Codex Vaticanus

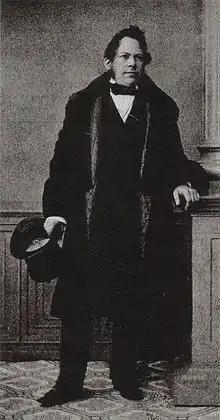
In 1843 Tischendorf was permitted to make a facsimile of a few verses.

The manuscript is believed to have been housed in Caesarea in the 6th century, together with Codex Sinaiticus, as they have the same unique division of chapters in Acts. It came to Italy, probably from Constantinople, after the Council of Florence (1438–1445).